Wrocław

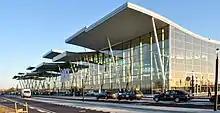
Wrocław Airport in Strachowice

Since the beginning of the 21st century, the city has had a developing high-tech sector.